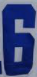
Number: 6